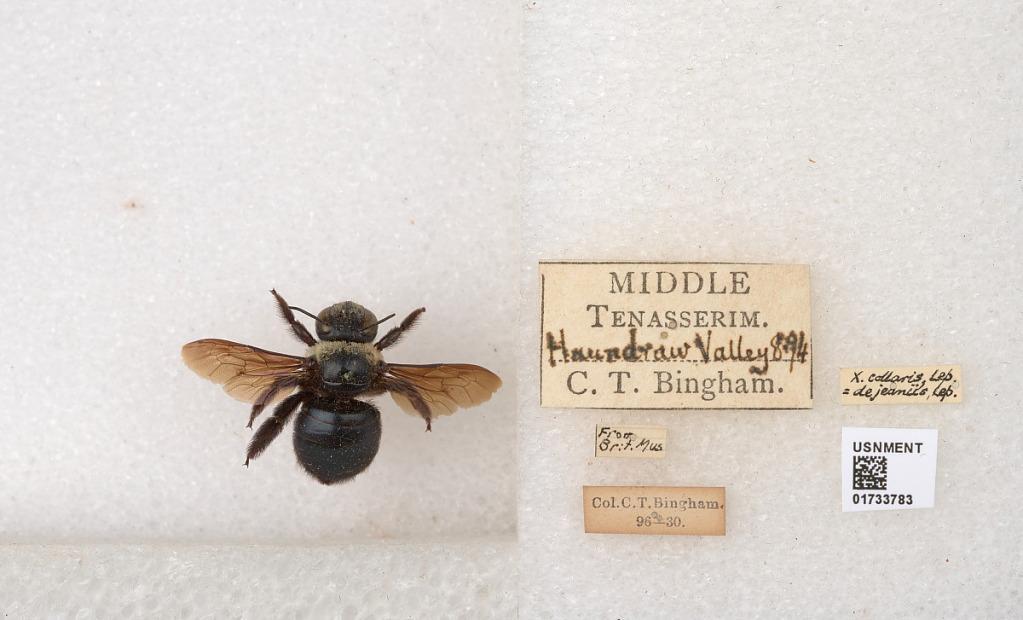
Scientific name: Xylocopa (Zonohirsuta) dejeanii dejeanii (Lepeletier)
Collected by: C. Bingham
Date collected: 1894-8-1
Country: Myanmar
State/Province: Tanintharyi
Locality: Middle Tenasserim. Haundraw Valley
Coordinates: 12.1631, 99.0163